M. V. Boughton

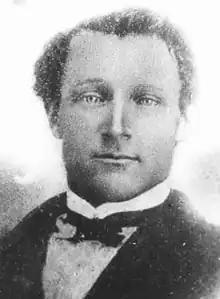

Martin Van Buren Boughton, more commonly referred to as M. V. Boughton, ( 1831 – January 7–16, 1916) was an American pioneer and politician who served as the 7th Mayor of Cheyenne, Wyoming.